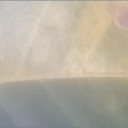
Label: Leaf_rust